Loganair Flight 6780

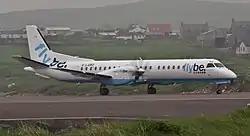
G-LGNO, the aircraft involved in the incident

Loganair Flight 6780 was a scheduled domestic flight from Aberdeen Airport to Sumburgh Airport in the Shetland Islands, Scotland. On 15 December 2014, the Saab 2000 operating the flight was struck by lightning during the approach, and then plunged faster than the aircraft's maximum operating speed. The aircraft came within of the North Sea before the pilots recovered and returned to Aberdeen. All 33 passengers and crew were unharmed.